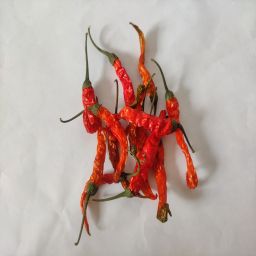
Crop: Chile Pepper
Quality: Dried